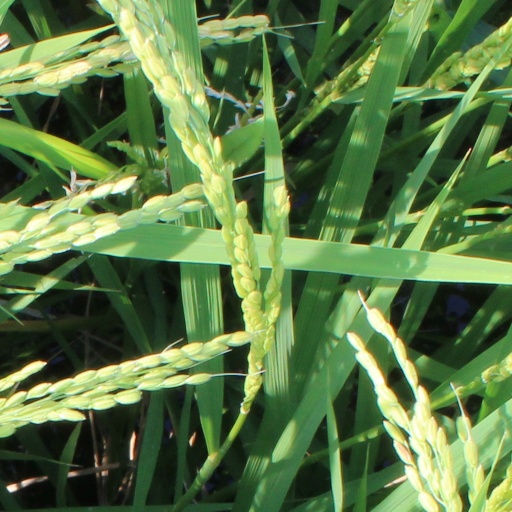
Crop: rice